Forebulge

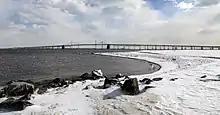
Chesapeake Bay is one area currently experiencing a rise in sea level due to post-glacial rebound.

One cause for forebulge formation is the loading of the continental lithosphere by ice sheets during continental glaciations. Due to recession of the ice sheets, the formerly-glaciated areas are currently rising in a phenomenon known as post-glacial rebound. Forebulge collapse due to post-glacial rebound is greatest along the east coast of the United States, which lay just under the North American ice sheet. As a result of forebulge collapse due to post-glacial rebound, most of the coast of the Eastern US has slowly been sinking; it is estimated that the area around the Chesapeake Bay will sink a foot (0.305 m) over the next hundred years. Due to the coupling of the mantle with the plates, data from post-glacial rebound are used as a direct probe of the viscosity of the upper mantle. As an ice sheet collapses, the land that was previously depressed rises in isostatic recovery followed by subsidence of forebulge, causing sea levels to rise. Forebulge collapse is also the reason why the Netherlands and parts of southern England are still slowly sinking. One estimate is that the center of the North Sea rose by about 170 m (558 ft) during the Ice Age because of forebulging.